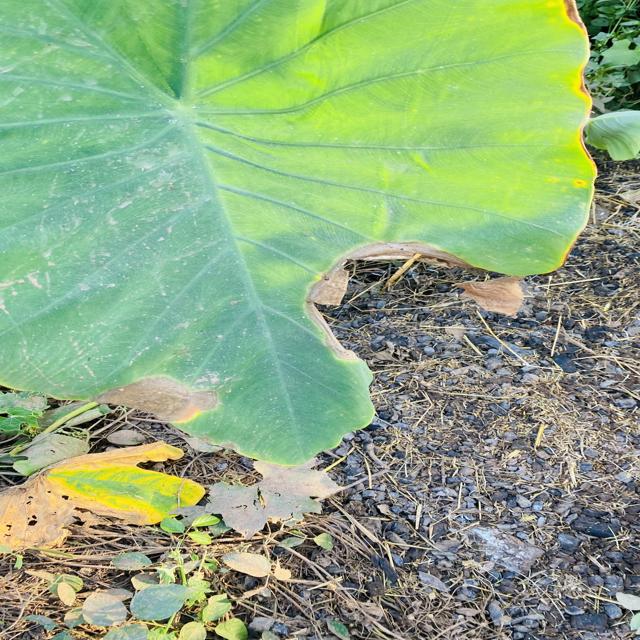
Label: Late_Blight